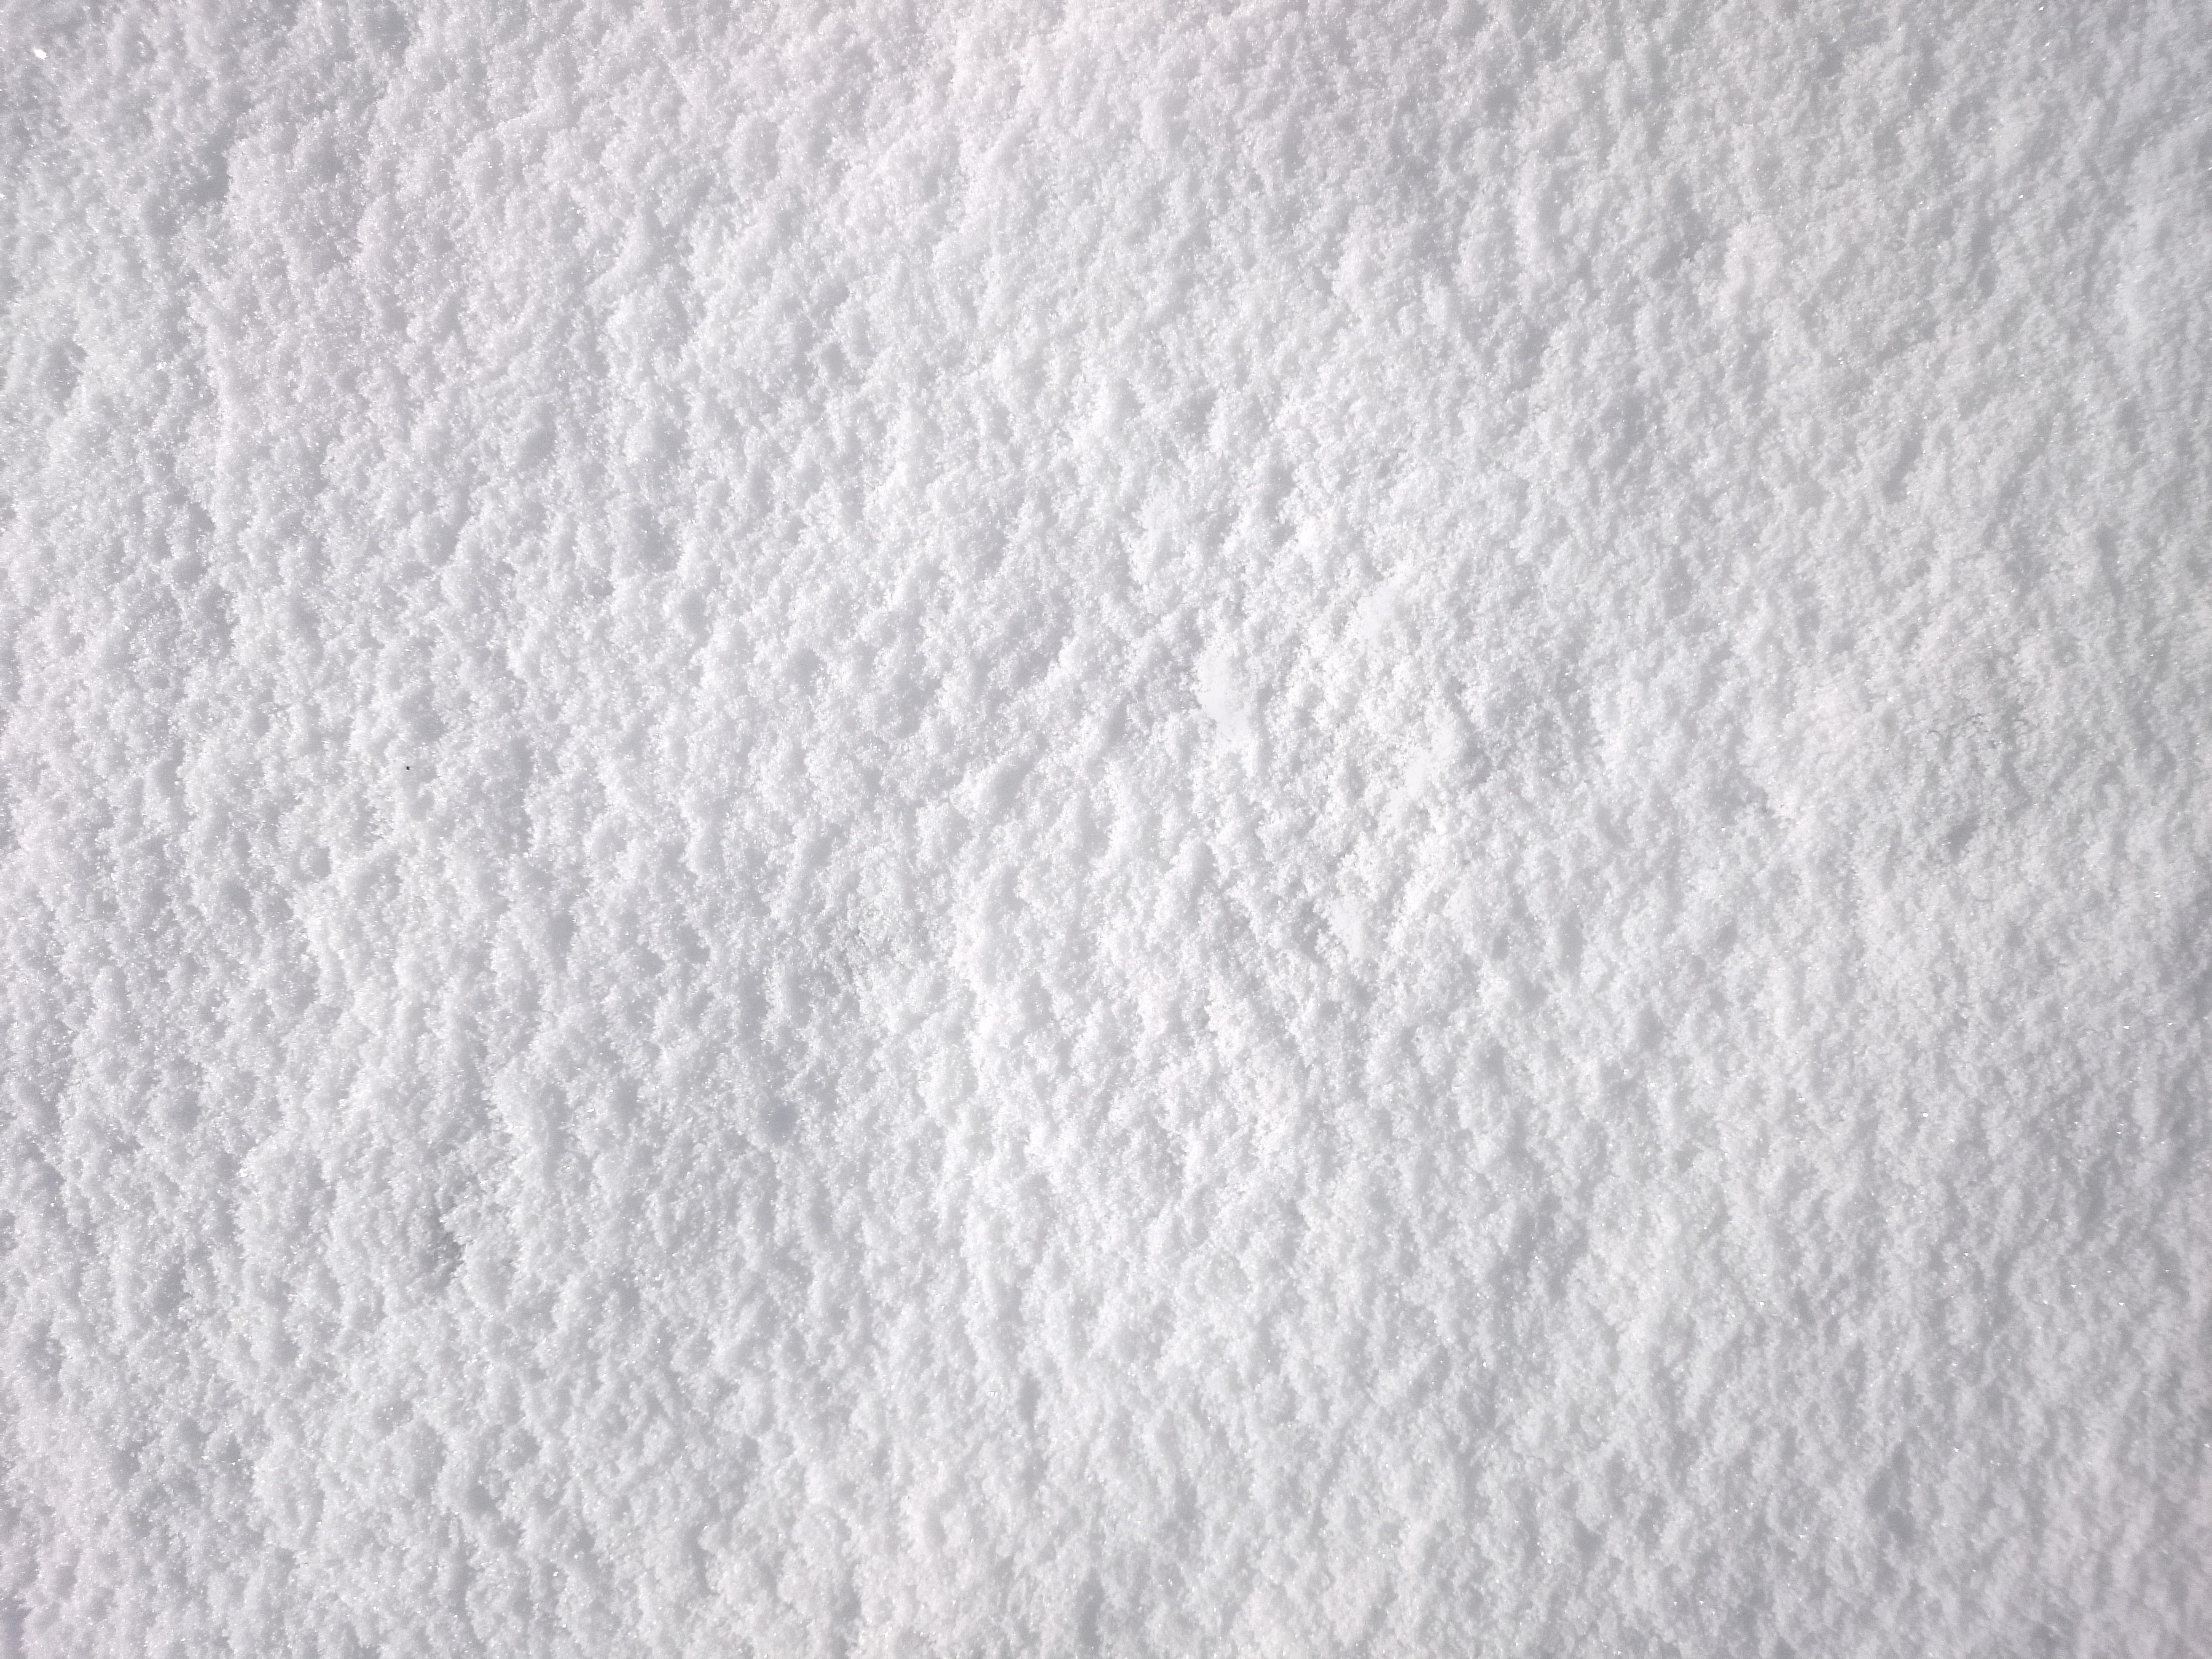
snow, cold, winter, white, texture, floor, frost, photo, pattern, wool, material, surface, textile, background, design, relief, snowdrift, snowflakes, krupnyj plan, flooring